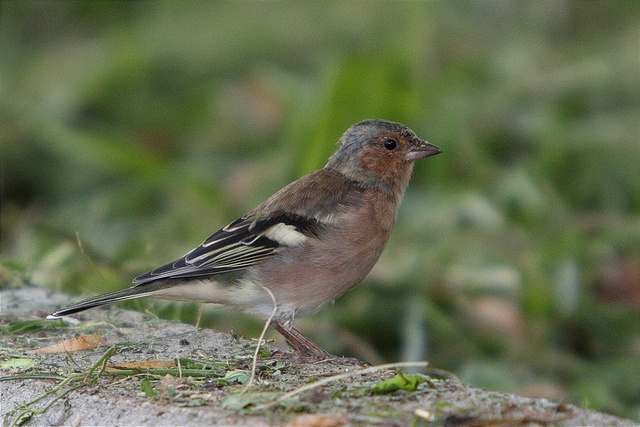
A small bird sitting on the ground in the grass.
The bird is perched on the edge of the rock.
A small bird stands near the green grass.
A small brown and black bird on a branch.
A small bird perched on a tree branch.